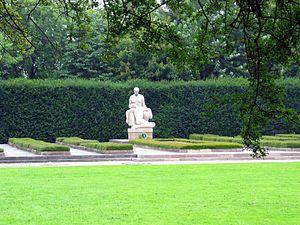
L'occupation du Danemark par l'Allemagne durant la Seconde Guerre mondiale a commencé le 9 avril 1940 par l'opération Weserübung et prit fin le 5 mai 1945 lorsque les forces allemandes se retirèrent à la suite de leur défaite face aux Alliés. Contrairement à la situation des autres pays sous occupation allemande, la plupart des institutions danoises ont continué à fonctionner plus ou moins normalement jusqu'au 29 août 1943. Le gouvernement danois resta dans le pays, maintenant une relation trouble entre régime démocratique et système totalitaire. Il fit certaines concessions politiques et économiques, mais refusa de participer à l'envoi de travailleurs forcés en Allemagne, à la répression de la Résistance ou à la déportation des Juifs, jusqu'à ce que les autorités allemandes dissolvent le gouvernement à la suite d'une série de grèves et de sabotages.